The Canvas Kisser

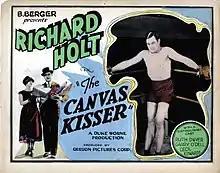

The Canvas Kisser is a 1925 American silent sports drama film directed by Duke Worne and starring Ashton Dearholt, Ruth Dwyer and Edward Cecil.